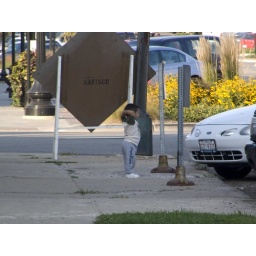
A little boy causing generalized chaos near the train station.